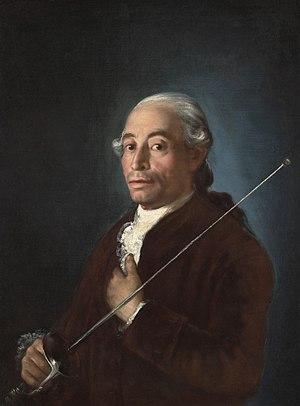
Francesco Sabatini, également connu en Espagne sous le nom de Francisco Sabatini, fut un architecte d'origine italienne dont la carrière se développa essentiellement en Espagne, au service du roi et dans la ville de Madrid. Son style évolua progressivement d'un style baroque classicisant vers le néo-classicisme.